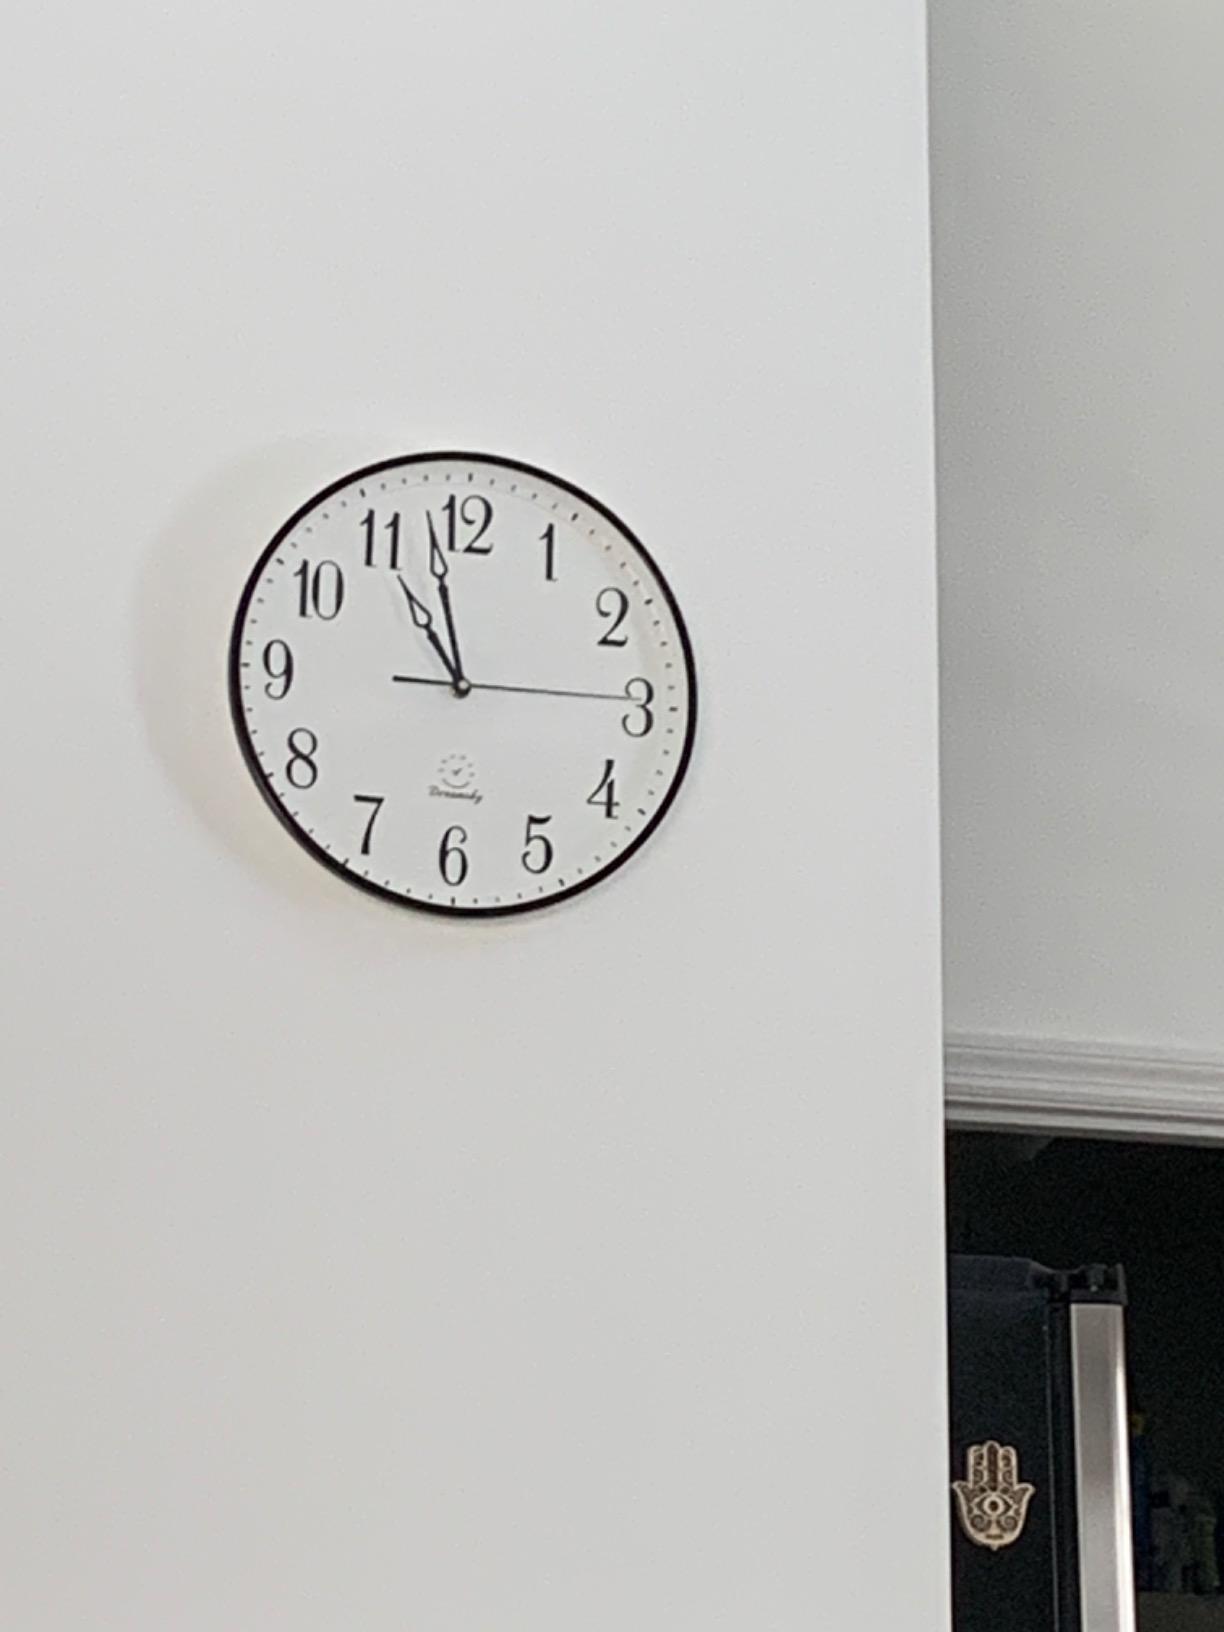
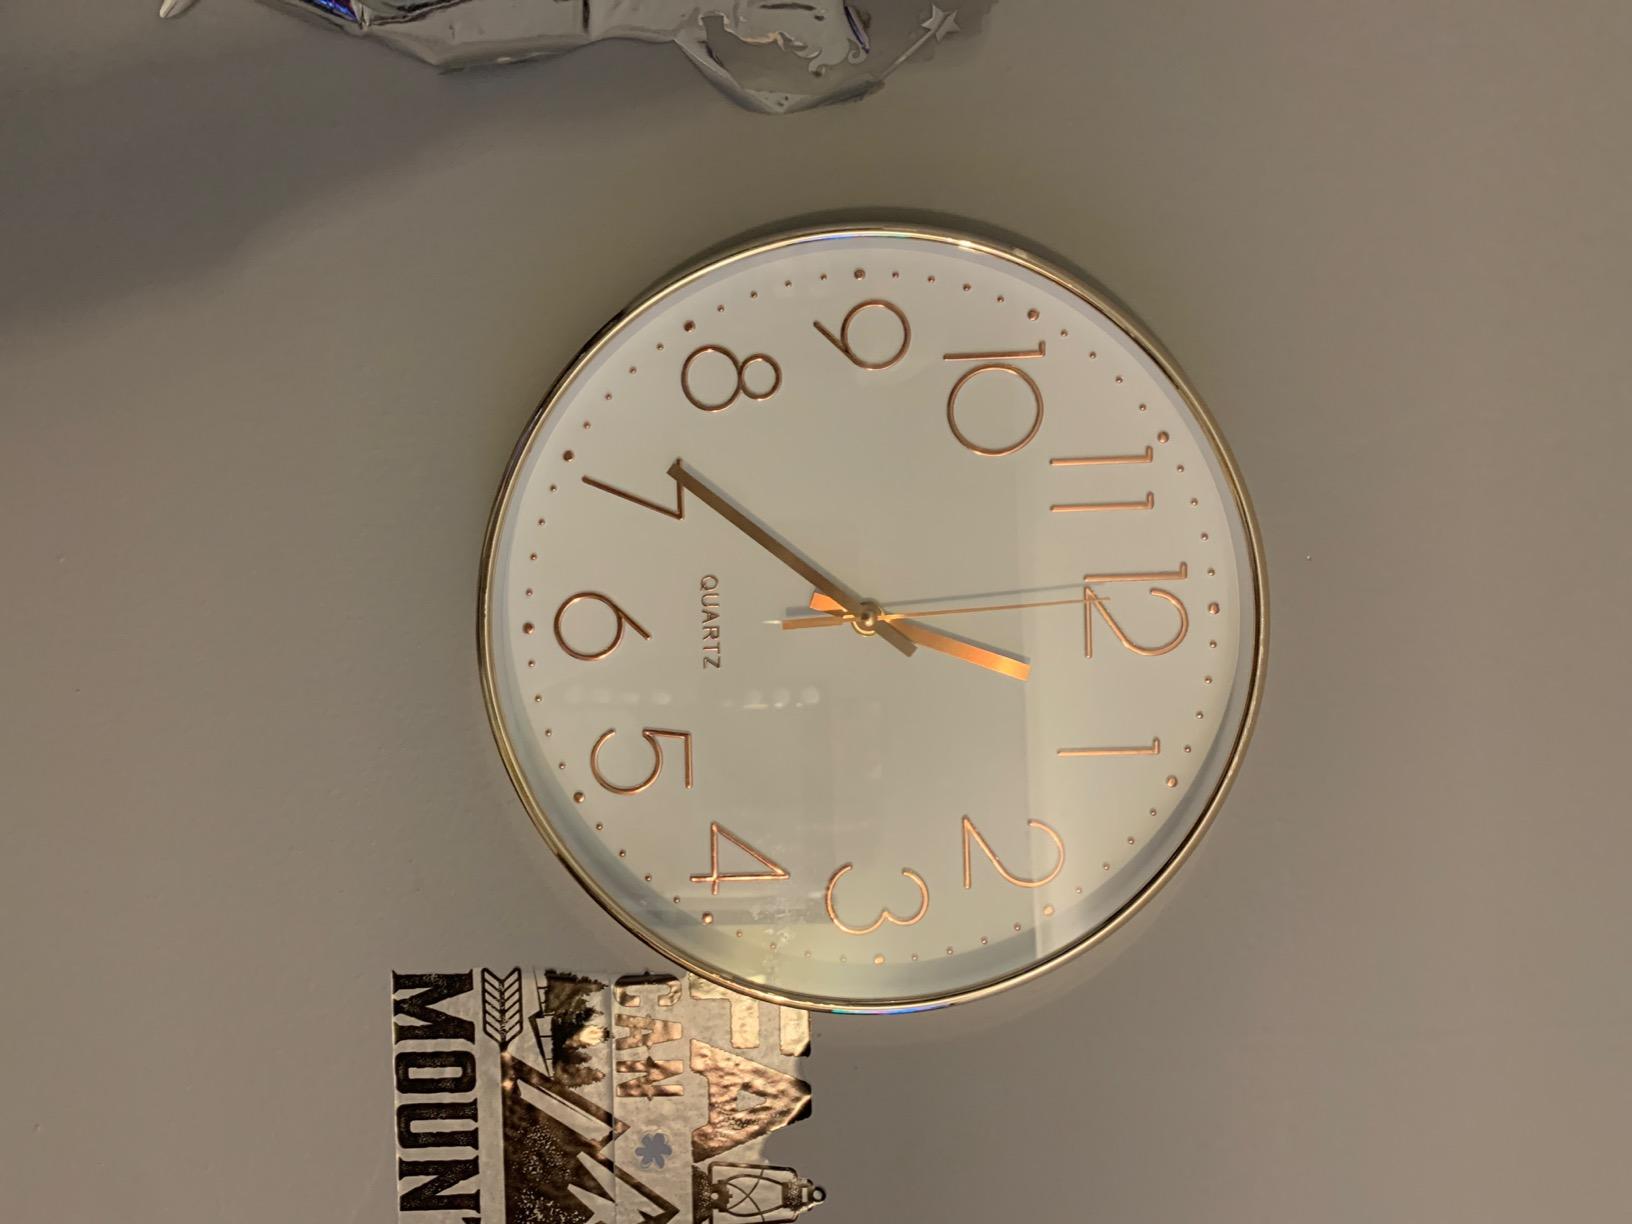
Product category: clock
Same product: no